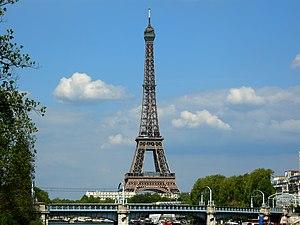
La VMI avec Tour Eiffel